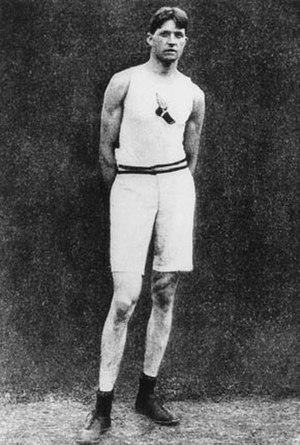
Les Jeux olympiques de 1908, Jeux de la 4ᵉ Olympiade de l'ère moderne, ont été célébrés à Londres, au Royaume-Uni du 27 avril au 31 octobre 1908. L’événement se déroule dans le cadre de l'exposition franco-britannique commémorant l'Entente cordiale où contrairement aux Jeux de 1900 et 1904, les épreuves sportives sont considérées par les organisateurs avec une plus grande attention. Les Jeux olympiques de Londres se déroulent en quatre phases. Tout d’abord, les « Jeux de printemps » se déroulent de la fin avril à la mi-juin, regroupant les sports de raquettes et le polo. Ensuite, les « Jeux d’été » se déroulent durant le mois de juillet et accueillent la majorité des sports olympiques au programme tels l’athlétisme, la natation ou la gymnastique. De la fin juillet à la fin août, des « Jeux nautiques » regroupant la voile et l’aviron sont organisés à l’extérieur de la ville. Enfin, les « Jeux d’hiver », quatrième phase du programme, permettent aux spectateurs de suivre les épreuves de patinage artistique, de boxe et de rugby pendant la deuxième quinzaine du mois d’octobre.